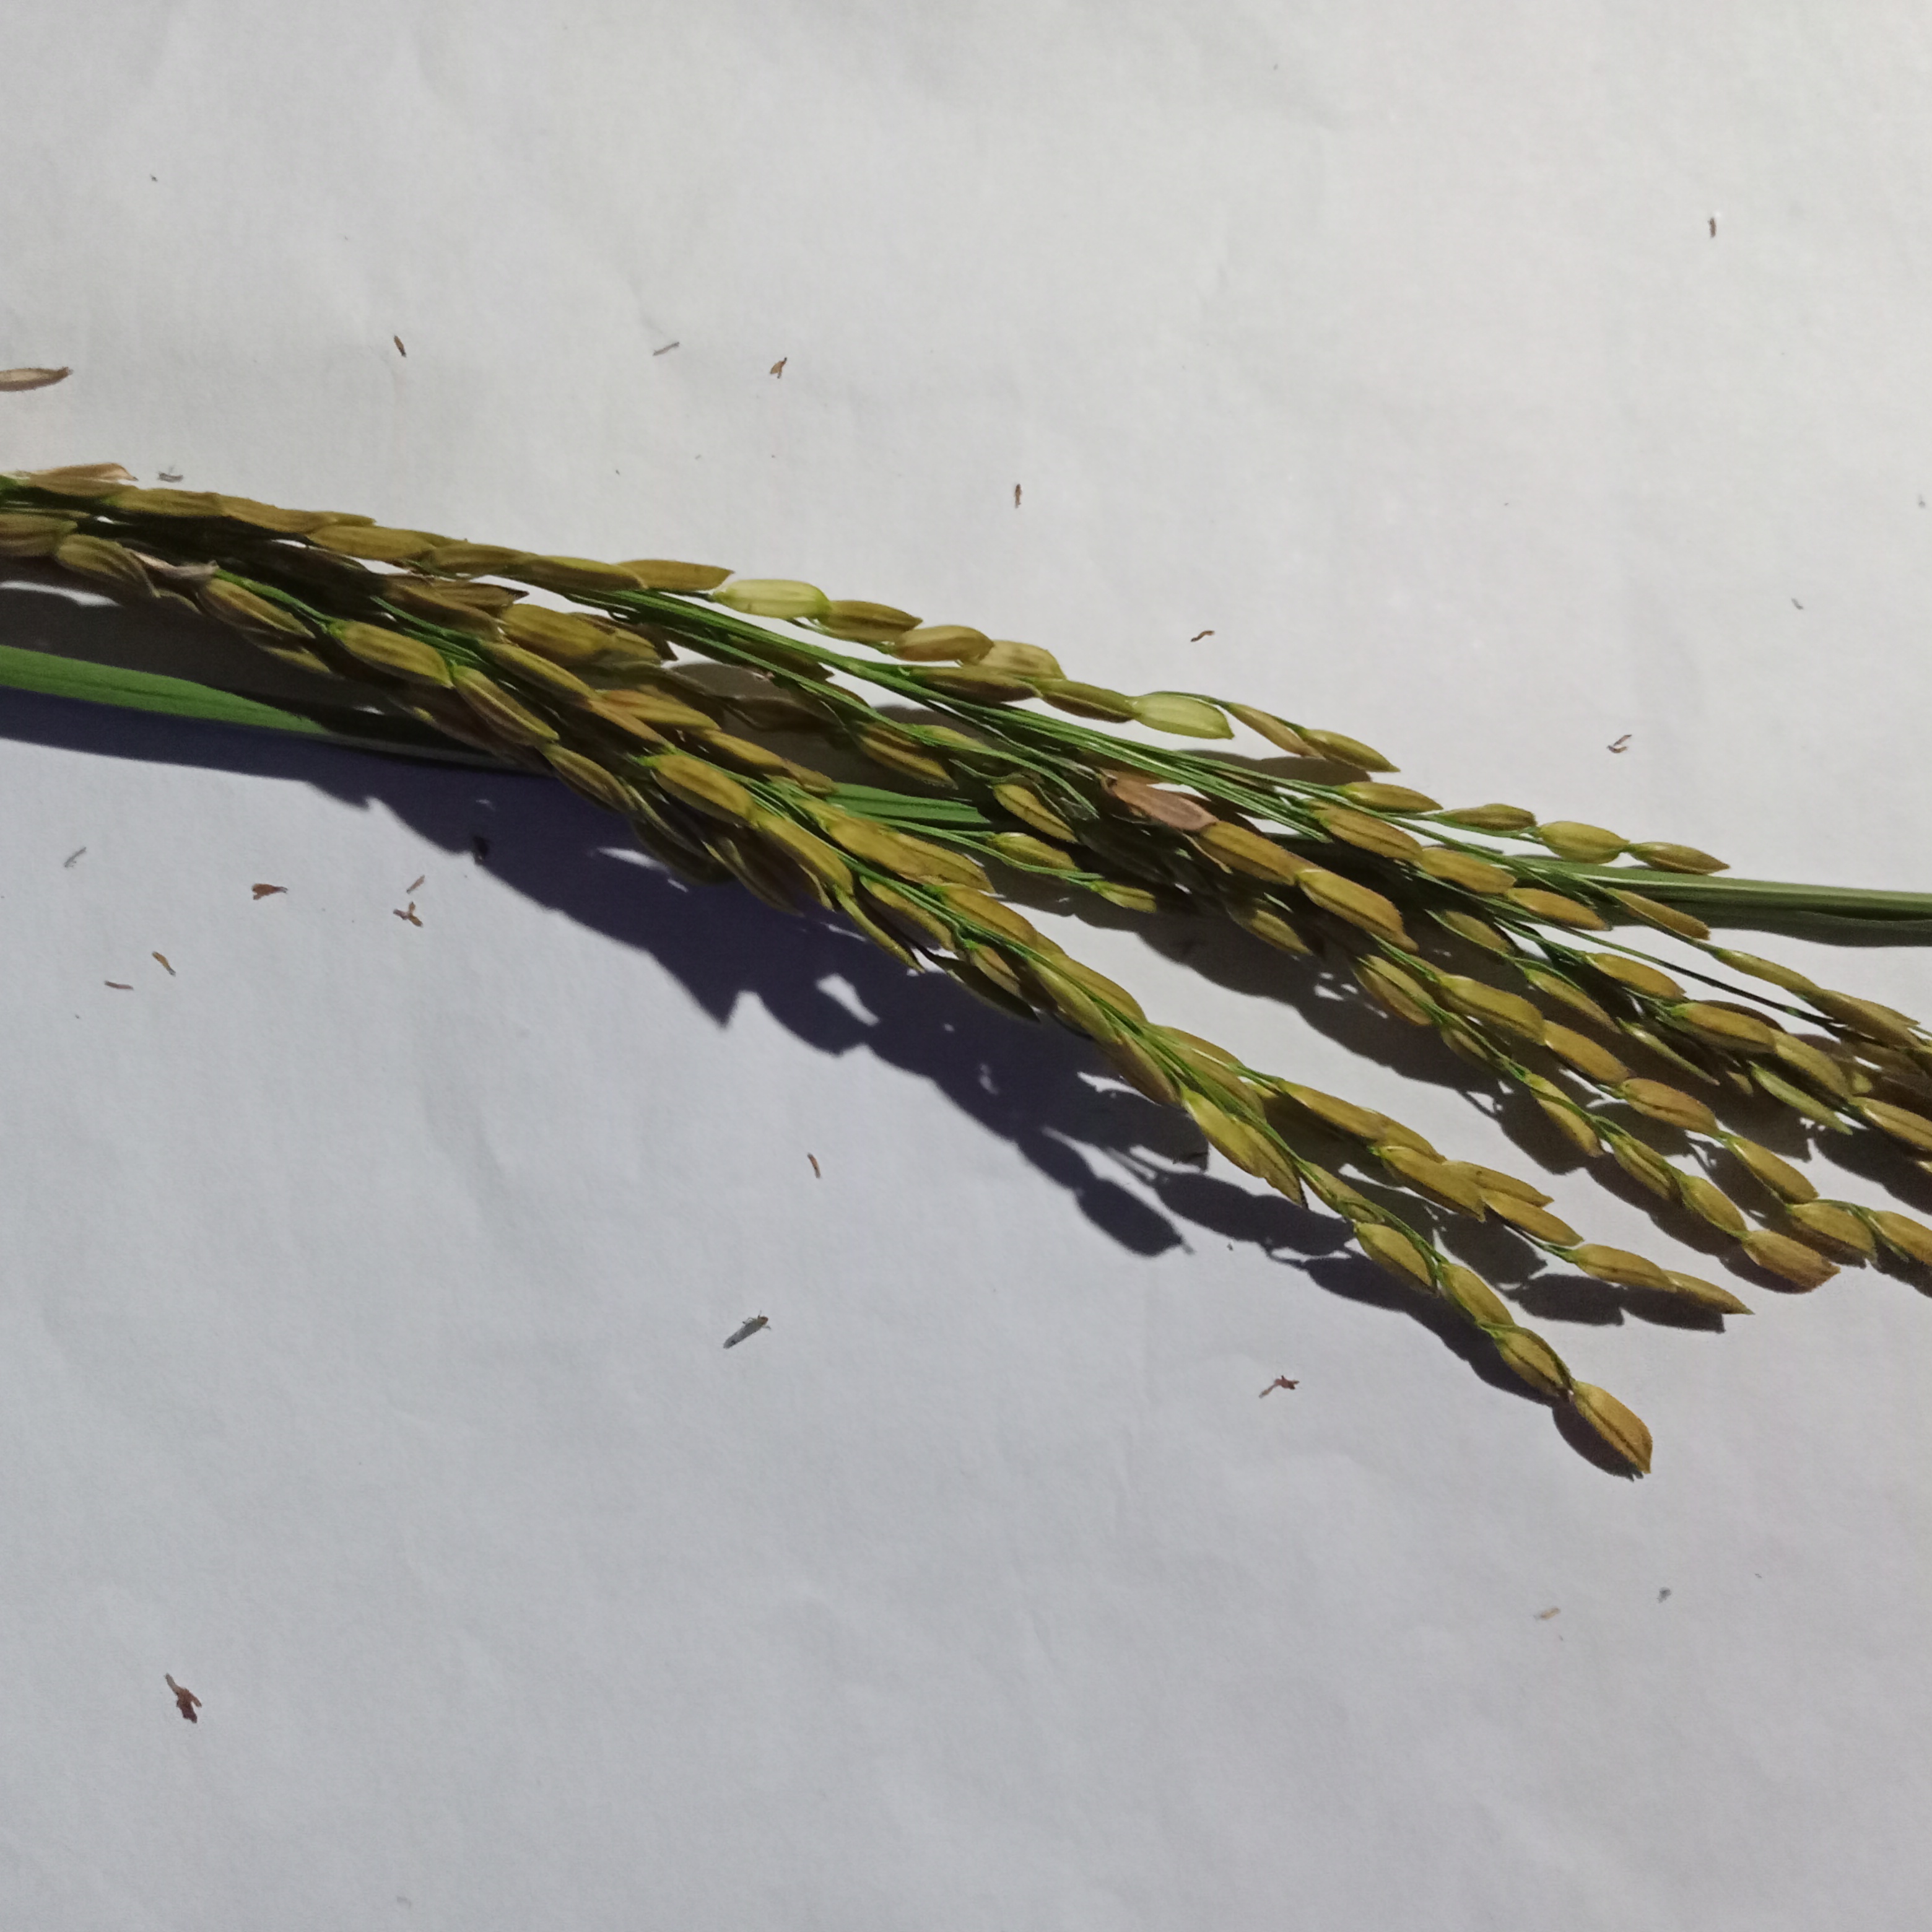
Nhãn: Bệnh Đạo ôn lá và cổ bông (Rice leaf and neck blast)